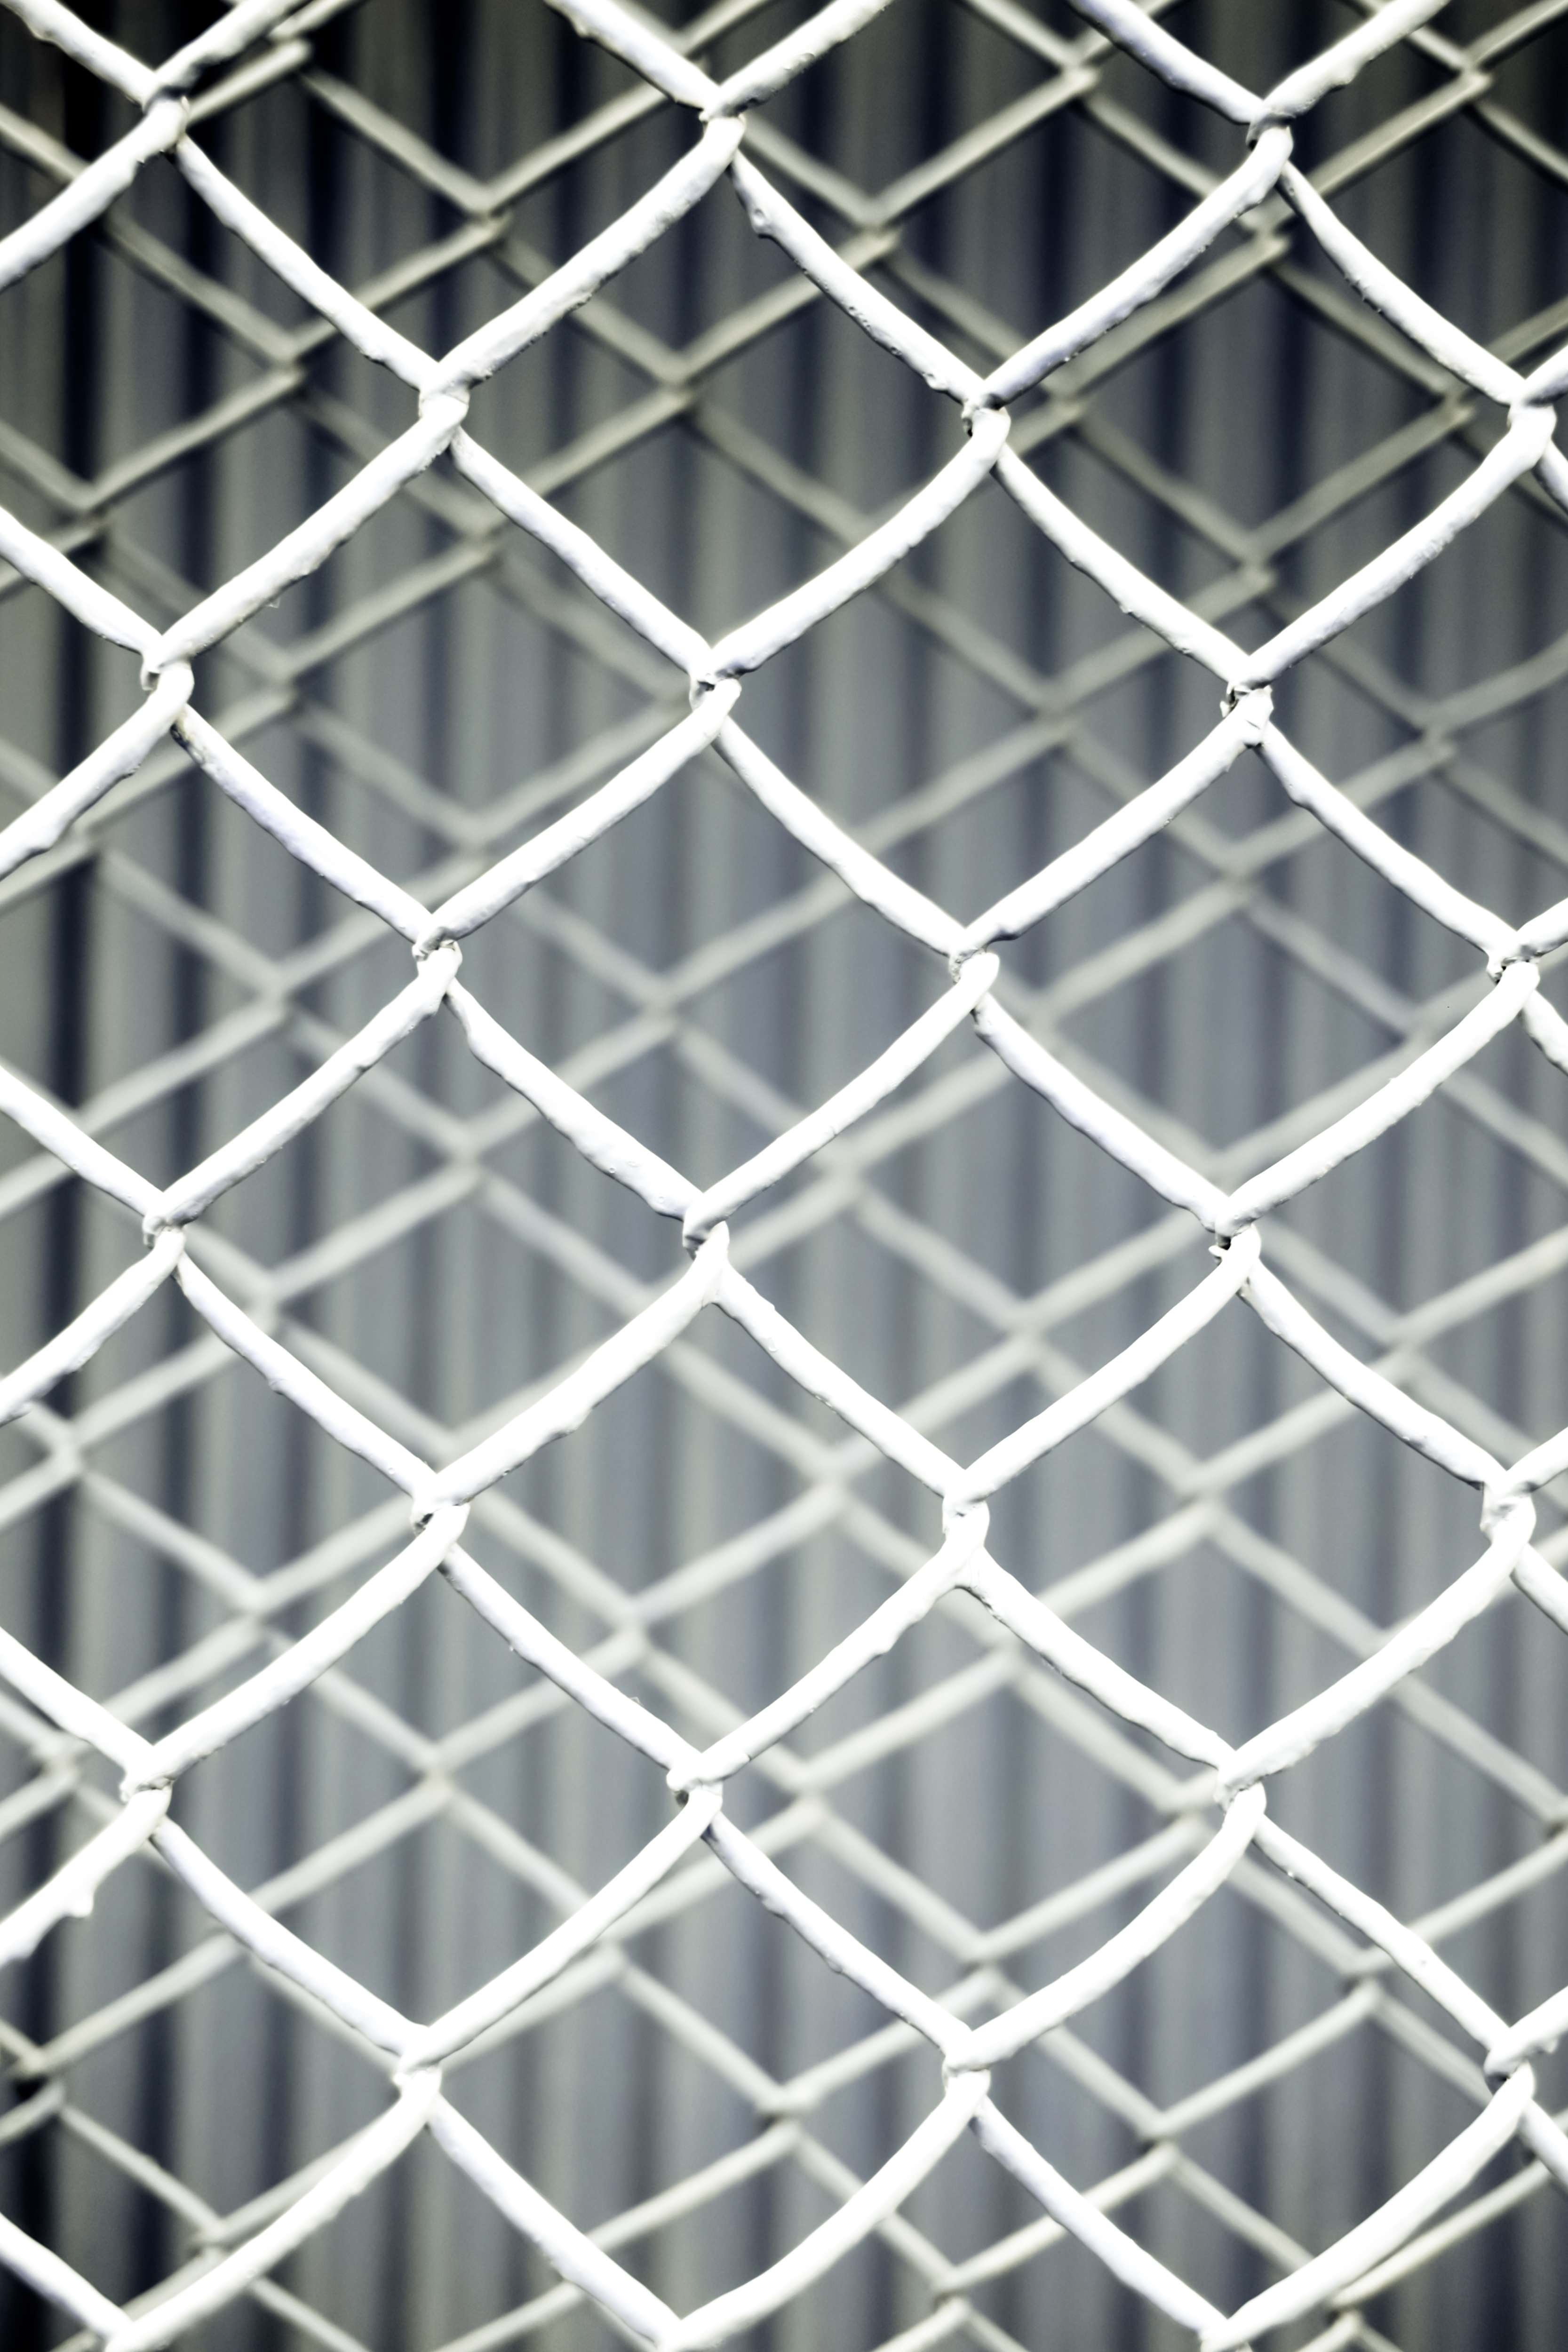
art, mesh, chain link fencing, wire fencing, pattern, metal, design, line, net, architecture, steel, monochrome, black and white, parallel, fence, symmetry